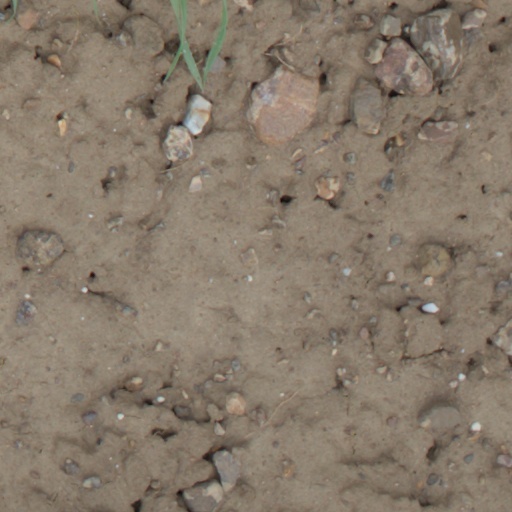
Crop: wheat